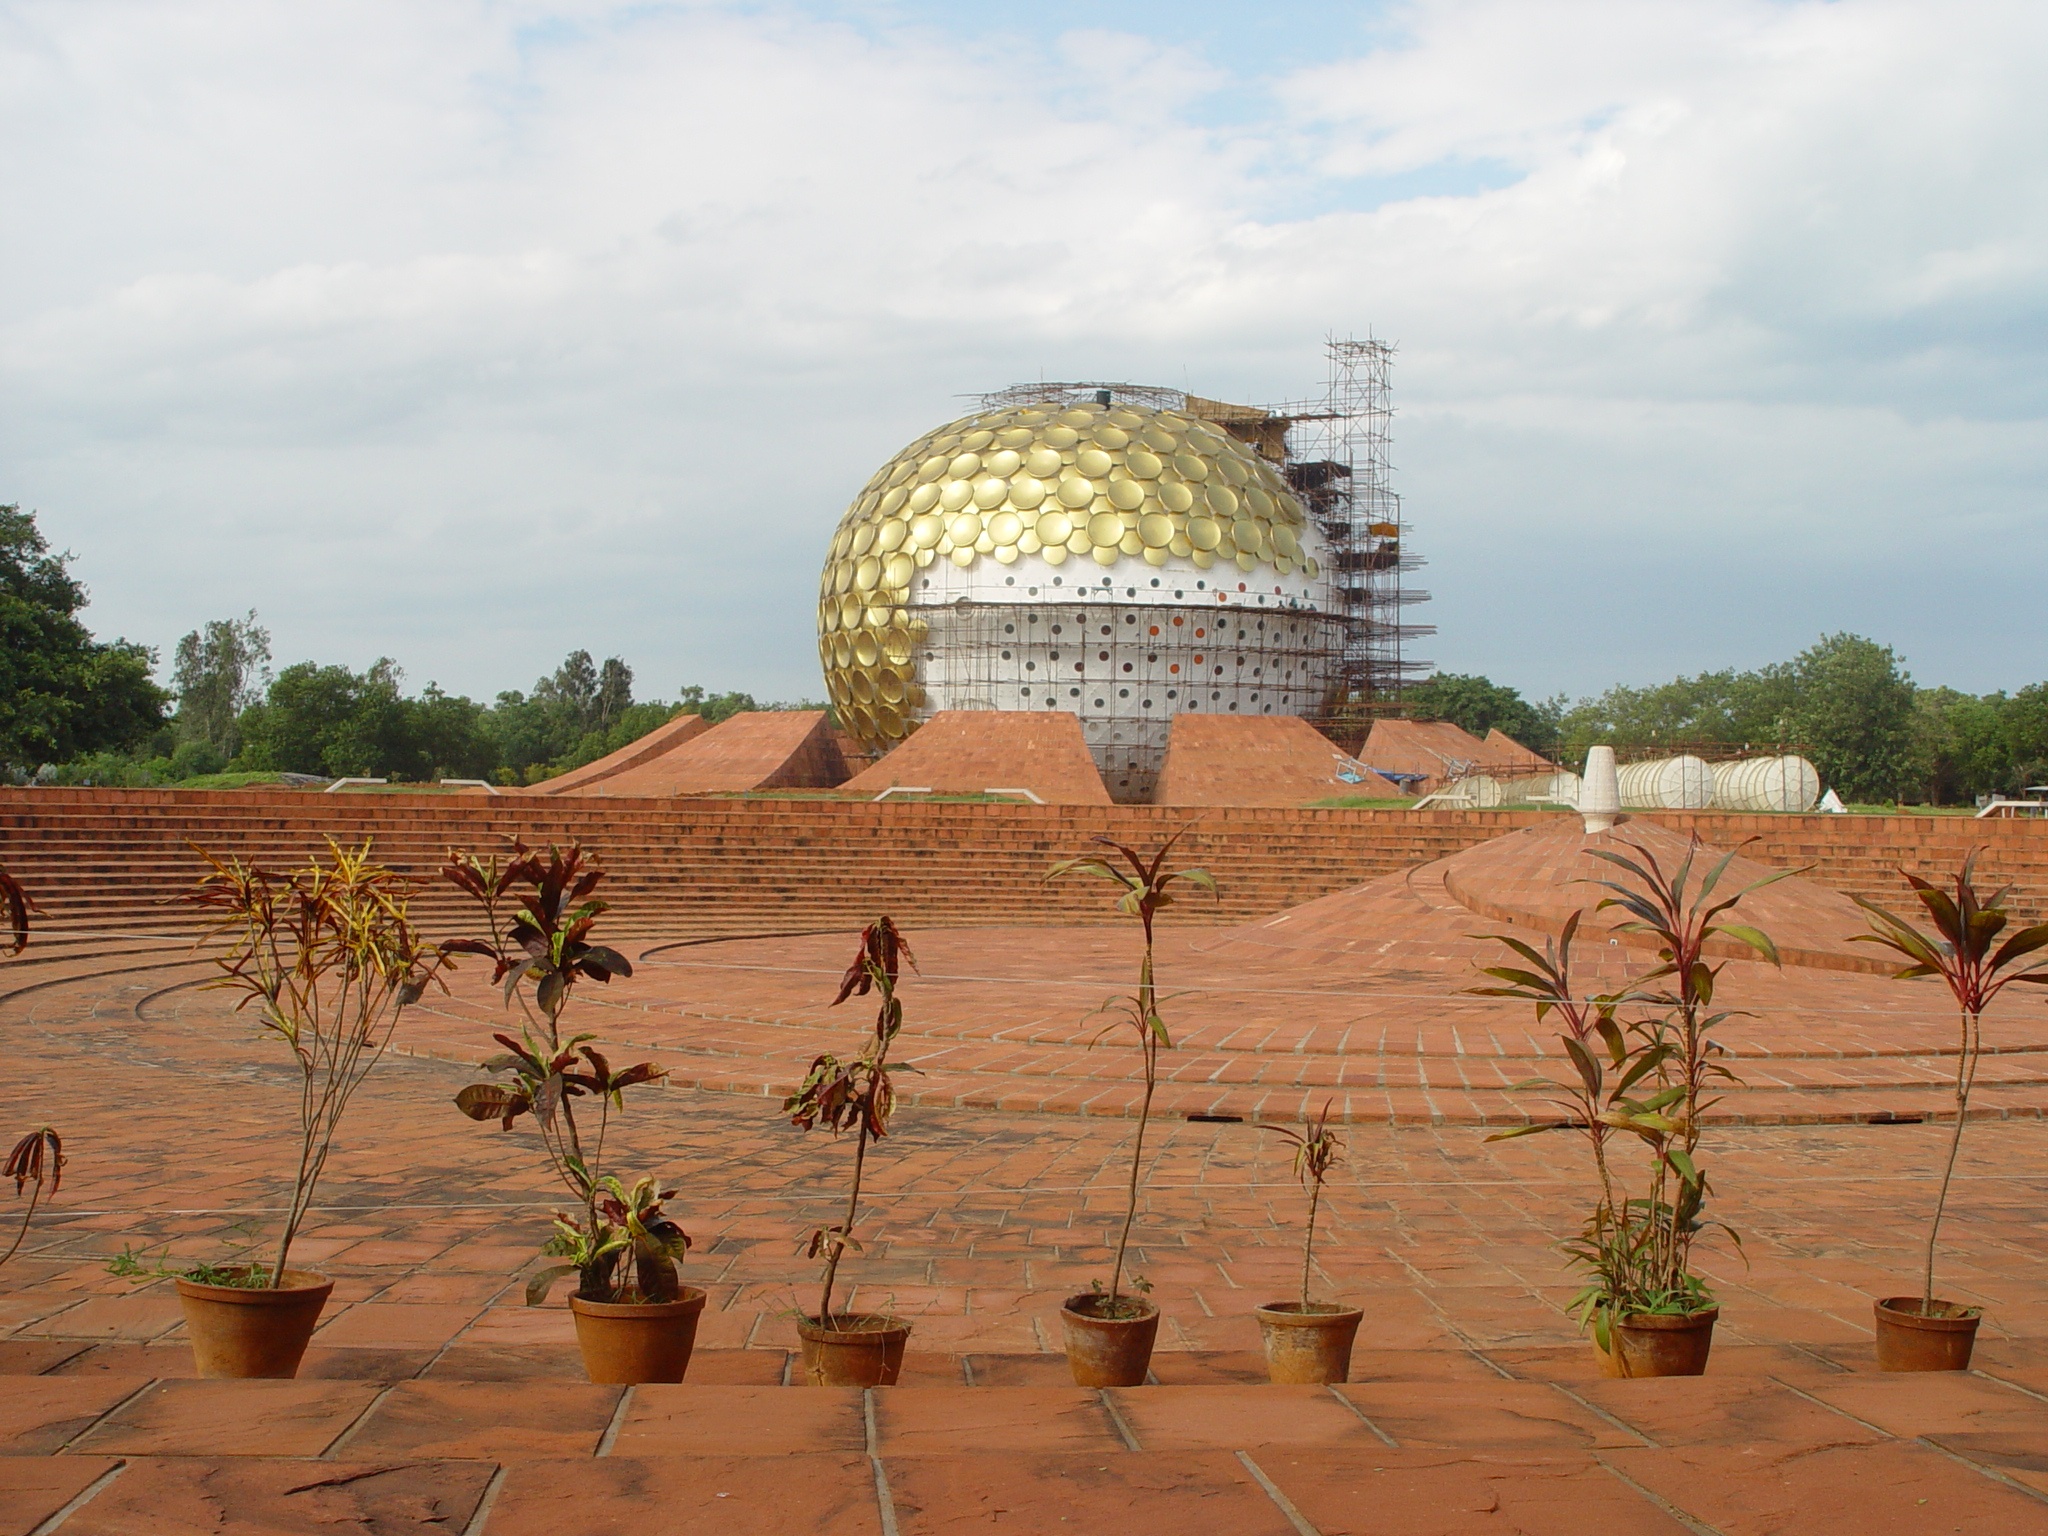
landscape, agriculture, temple, india, dome, golden dome, ancient history, pondich ry, auroville, pondichery, ashram, aurobindo ashram